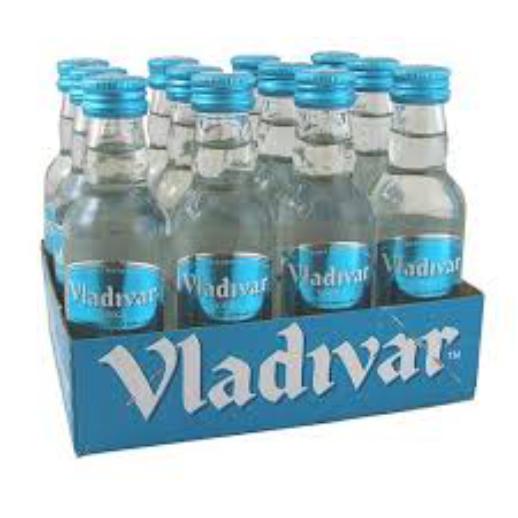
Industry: Food